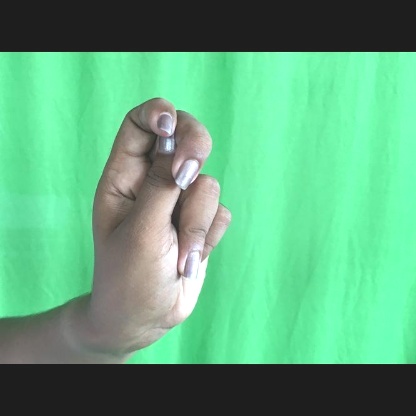
Mudra: Katakamukha